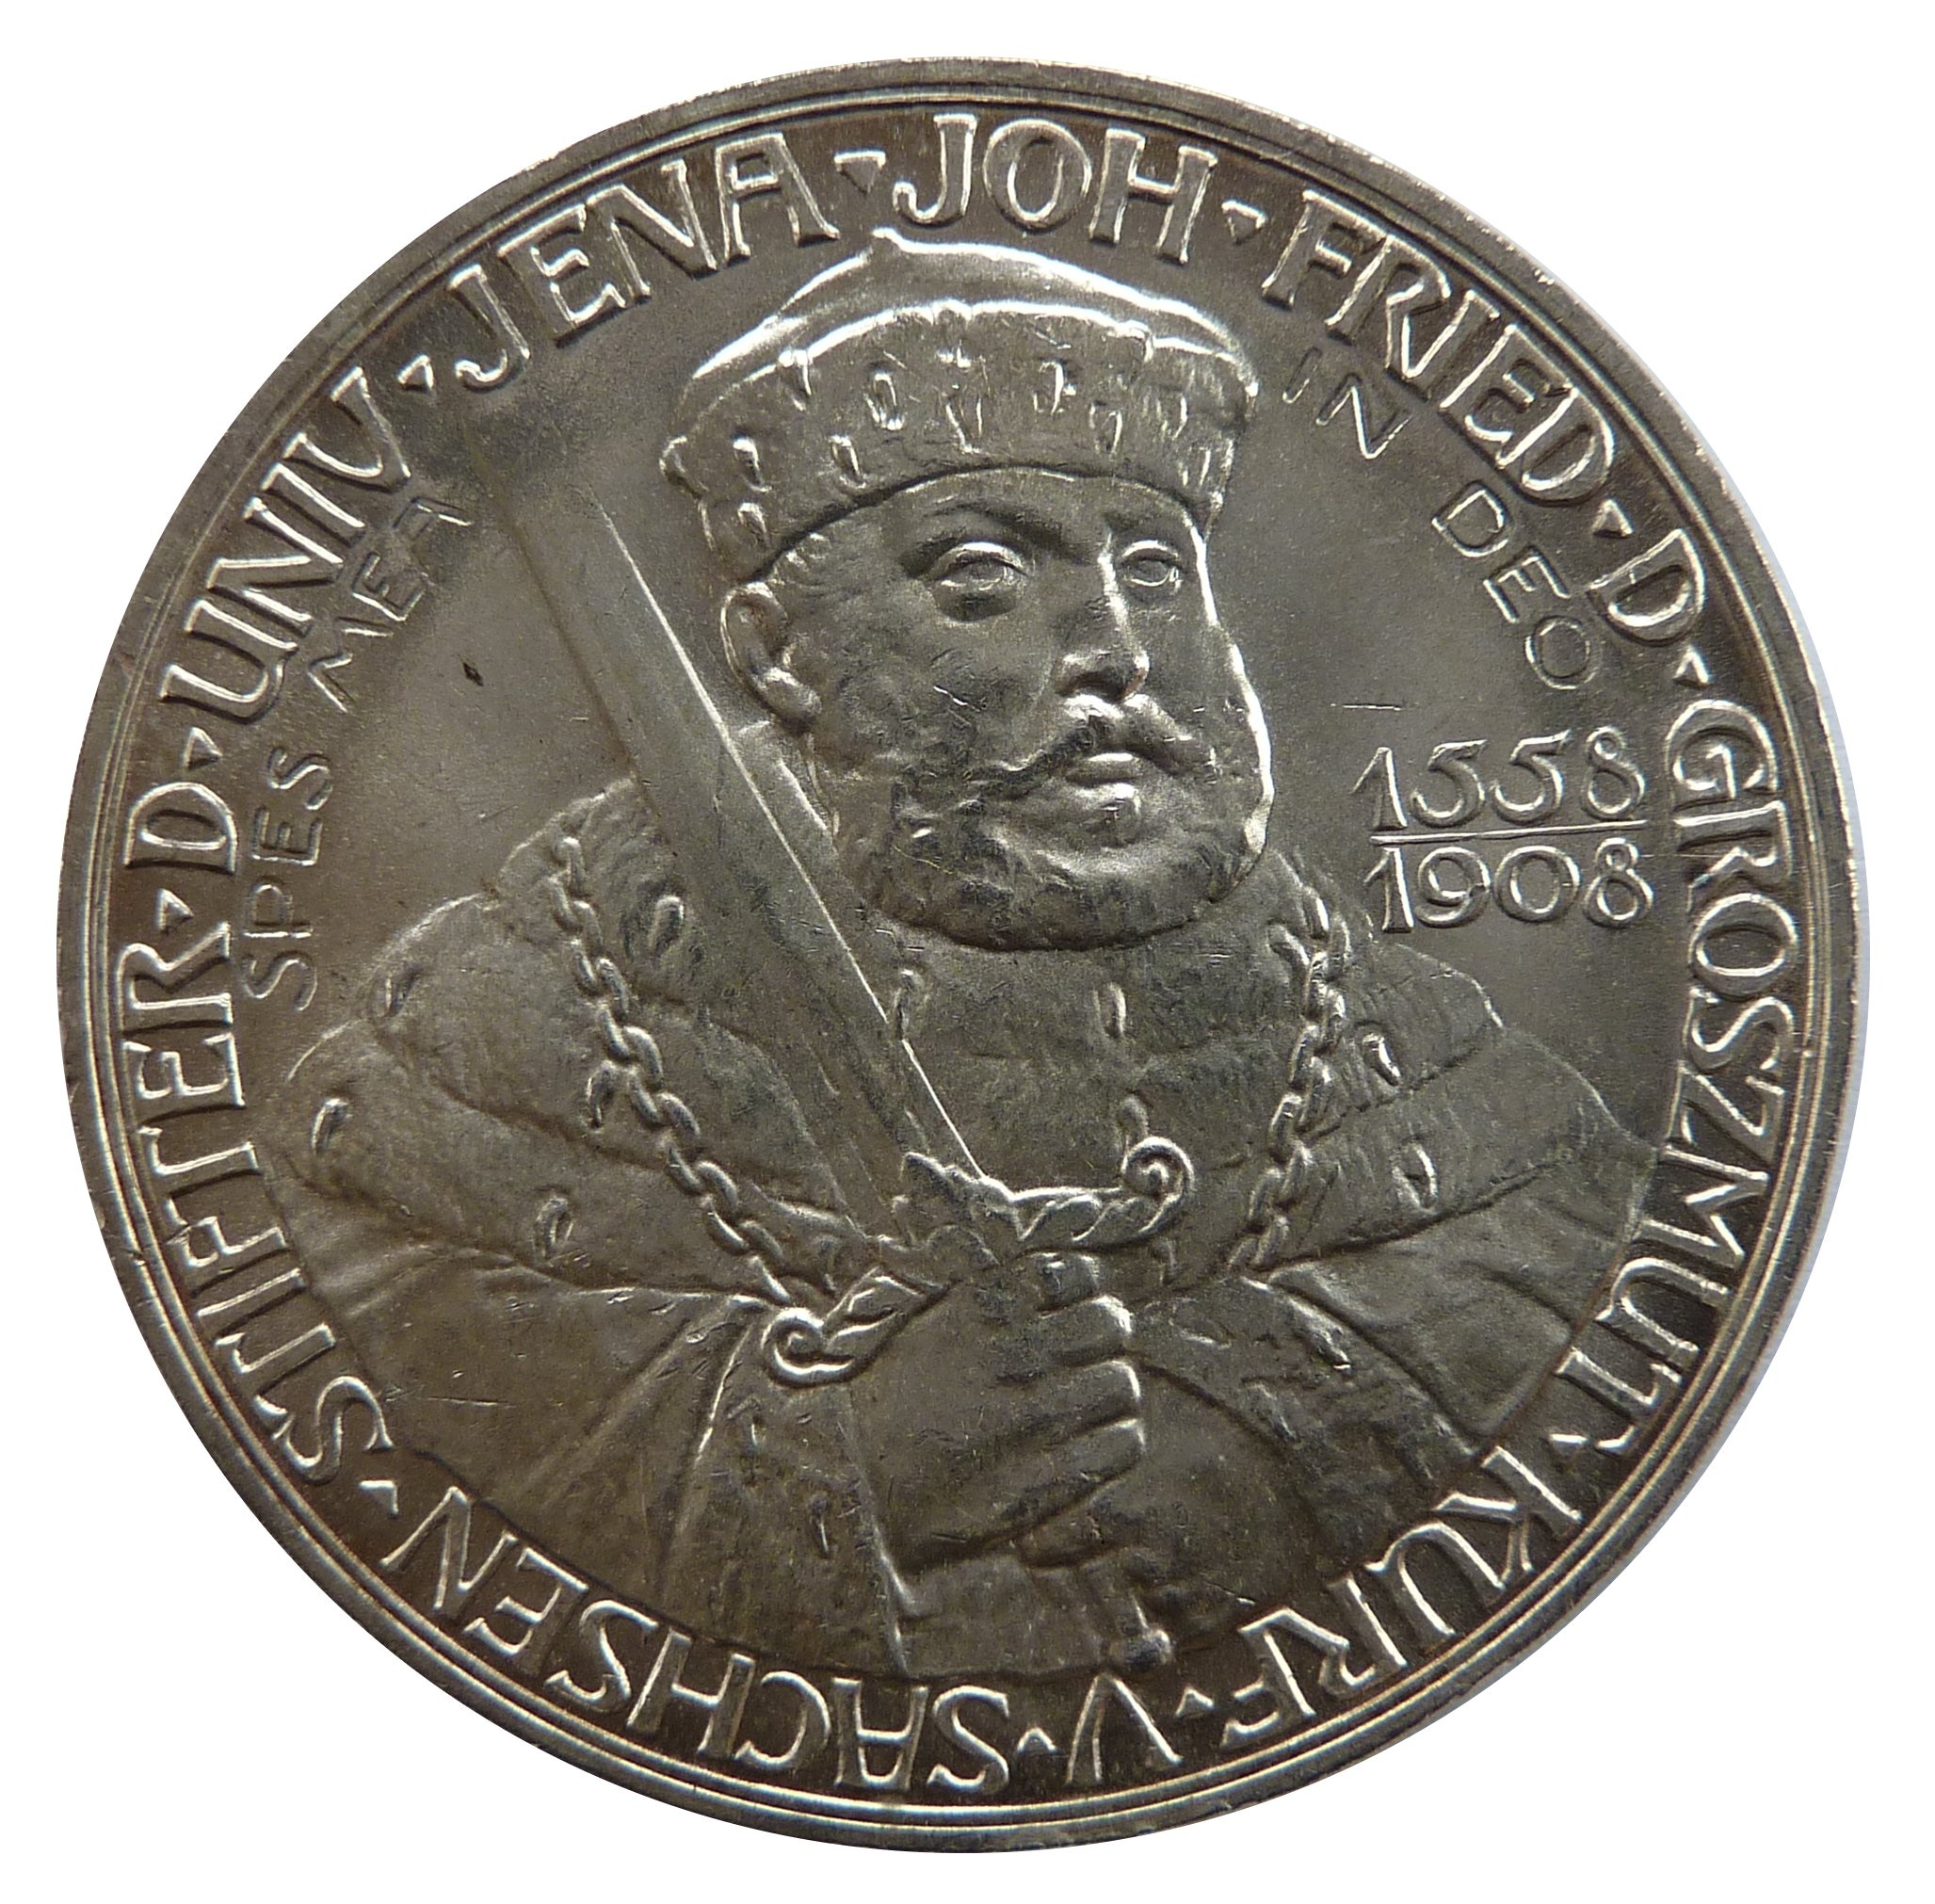
money, cash, currency, coin, mark, quarter, saxony, financial, exchange, commemorative, friedrich schiller university